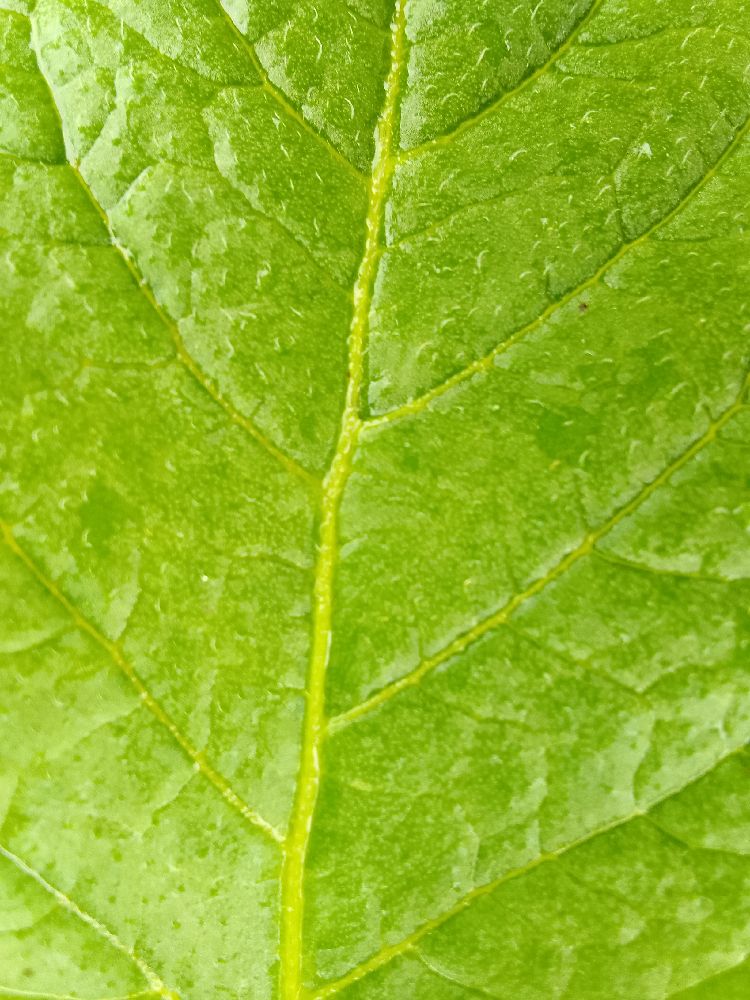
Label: Healthy